Renaissance: A Film by Beyoncé

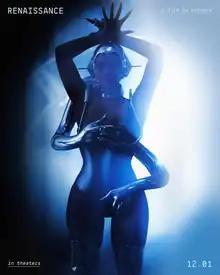
Theatrical release poster

Renaissance: A Film by Beyoncé is a 2023 American documentary concert film written, directed, and produced by Beyoncé. Similar to "" (2019), the film chronicles the development and execution of her 2023 Renaissance World Tour, conducted to support her seventh studio album "Renaissance" (2022).